Megabat

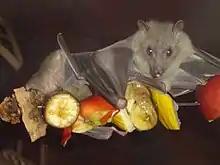
The Egyptian fruit bat ("Rousettus aegyptiacus"), which has tested positive for Marburg virus and antibodies against the Ebola virus, though not the actual virus

Megabats, especially those living on islands, have few native predators. Non-native predators of flying foxes include domestic cats and rats. The mangrove monitor, which is a native predator for some megabat species but an introduced predator for others, opportunistically preys on megabats, as it is a capable tree climber. Another species, the brown tree snake, can seriously impact megabat populations; as a non-native predator in Guam, the snake consumes so many offspring that it reduced the recruitment of the population of the Mariana fruit bat ("Pteropus mariannus") to essentially zero. The island is now considered a sink for the Mariana fruit bat, as its population there relies on bats immigrating from the nearby island of Rota to bolster it rather than successful reproduction. Predators that are naturally sympatric with megabats include reptiles such as crocodilians, snakes, and large lizards, as well as birds like falcons, hawks, and owls. The saltwater crocodile is a known predator of megabats, based on analysis of crocodile stomach contents in northern Australia. During extreme heat events, megabats like the little red flying fox ("Pteropus scapulatus") must cool off and rehydrate by drinking from waterways, making them susceptible to opportunistic depredation by freshwater crocodiles.